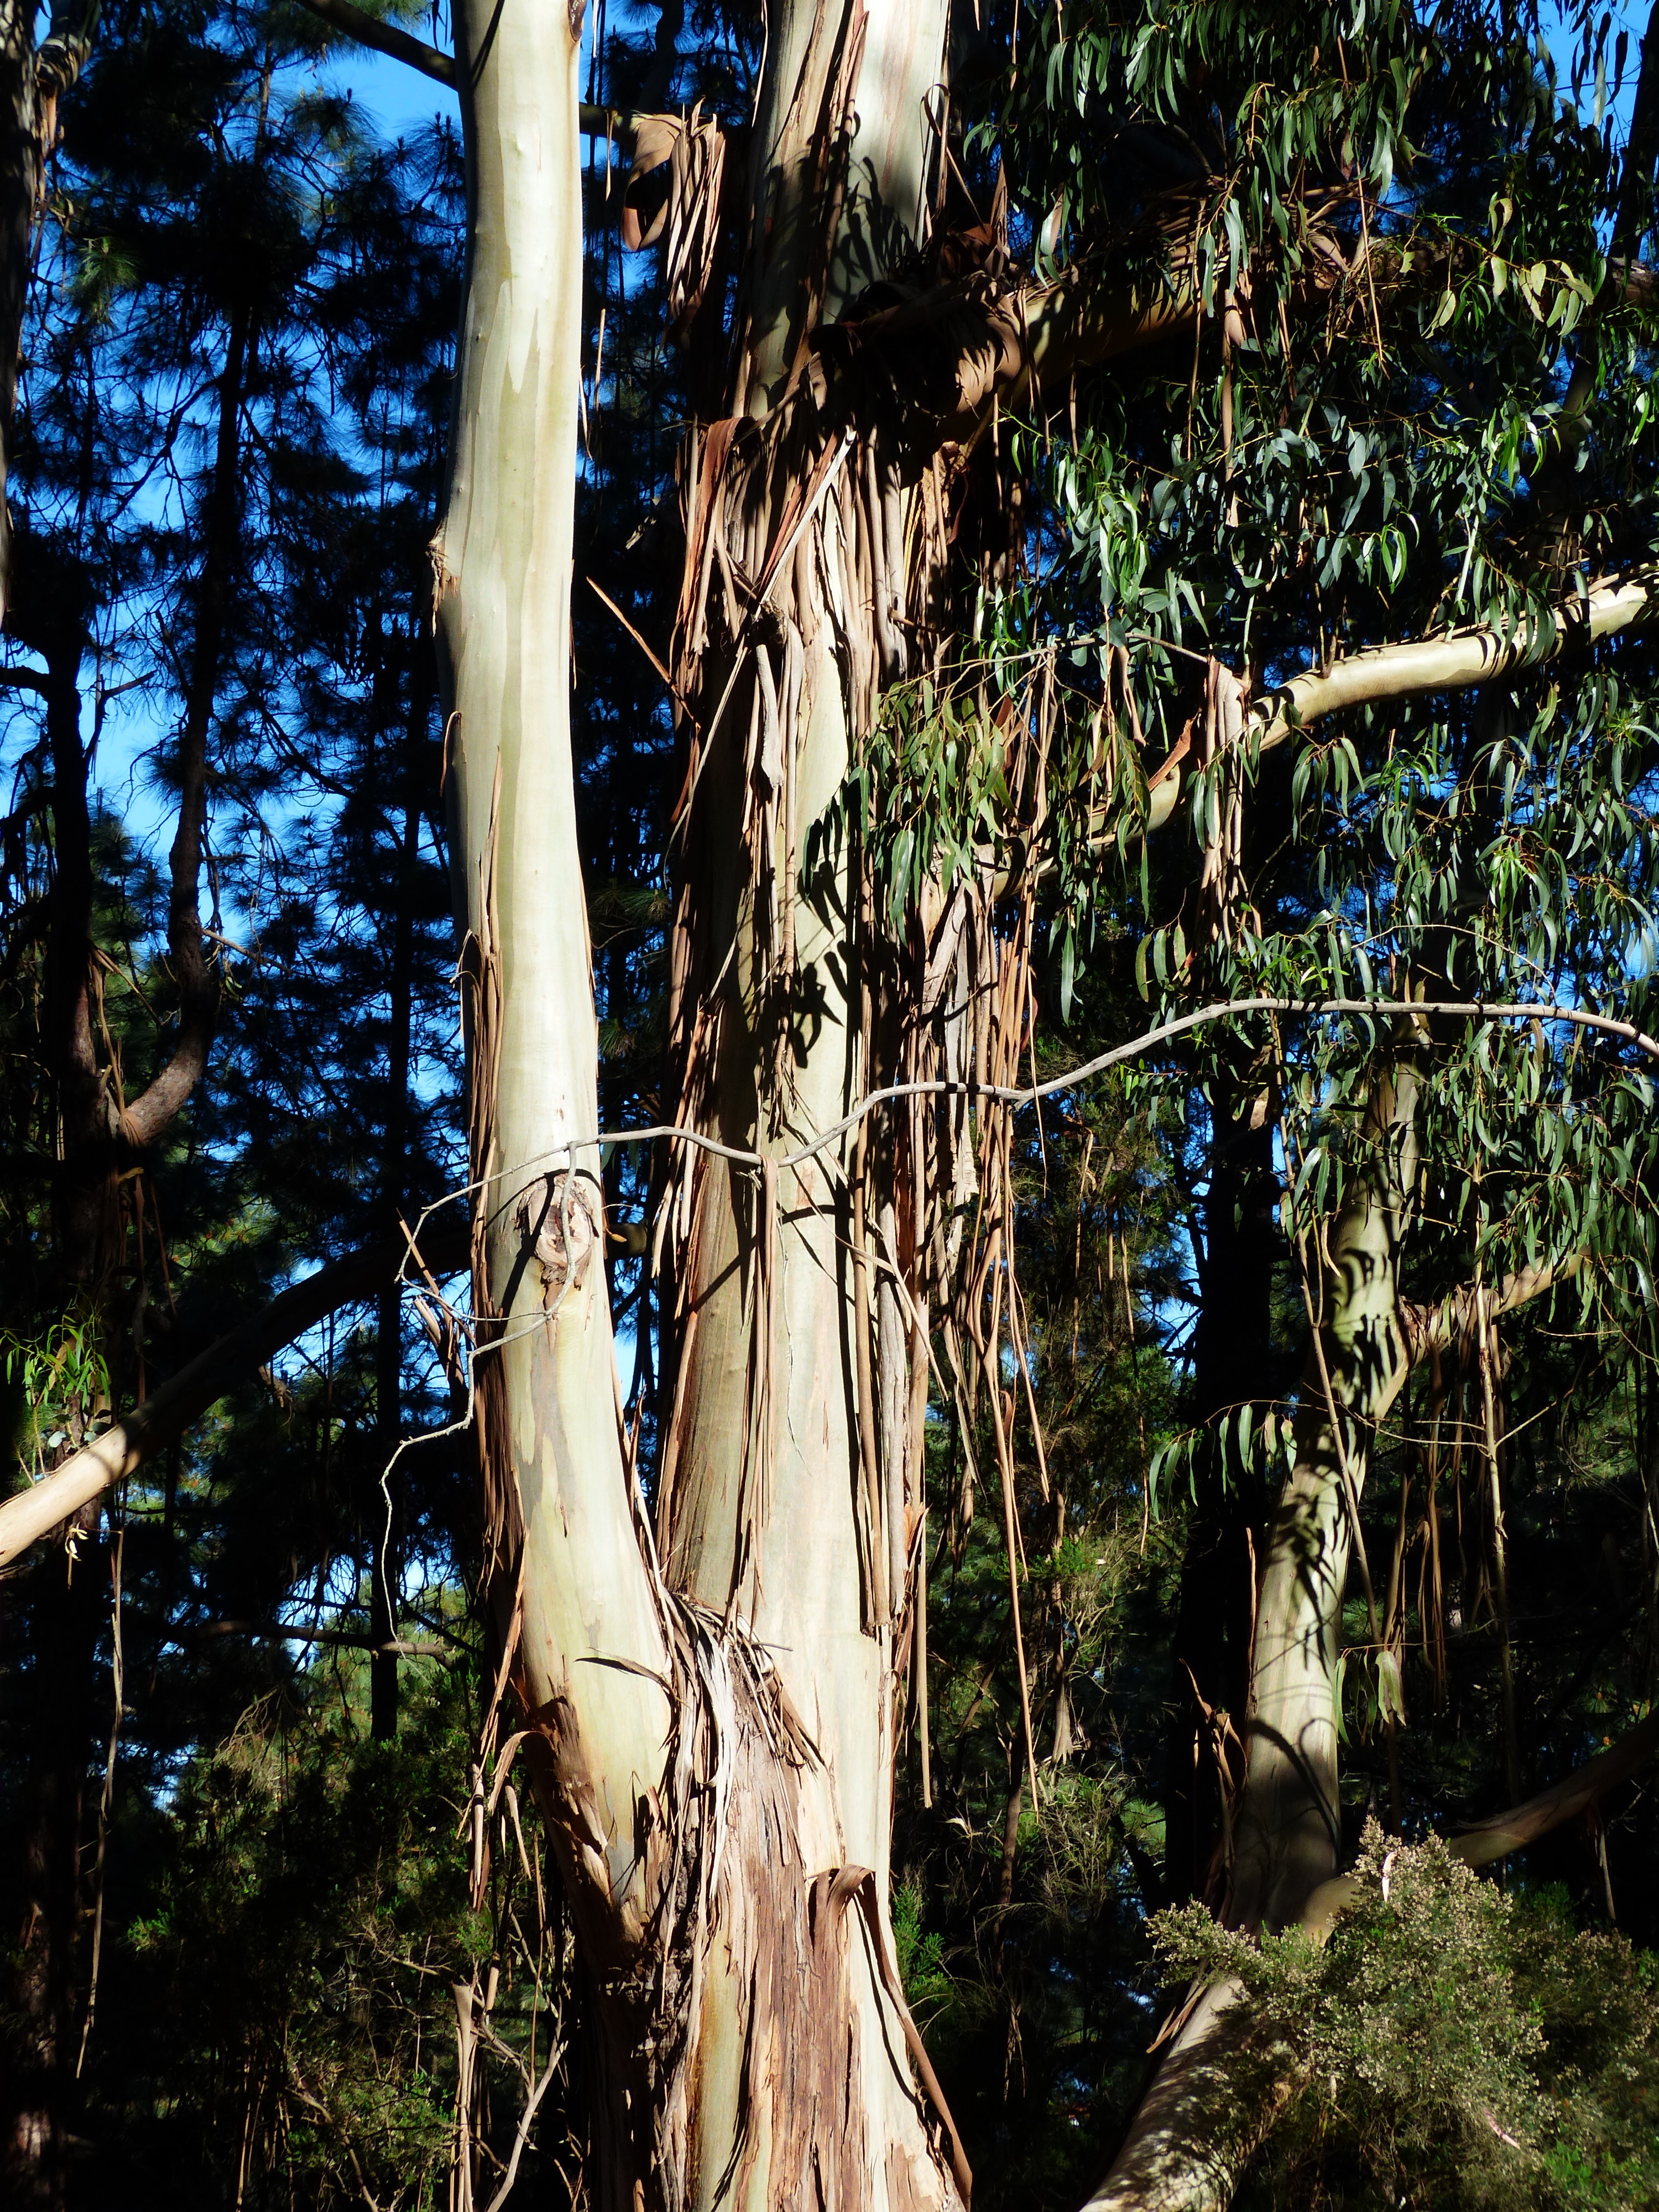
tree, nature, forest, branch, plant, wood, leaf, flower, trunk, bark, log, jungle, autumn, botany, flora, eucalyptus, peel, rainforest, esperanza, tenerife, large, huge, woodland, habitat, peeled off, myrtaceae, myrtle plant, natural environment, woody plant, arecales, eucalyptus tree, blaugummibaum, esperanza forest